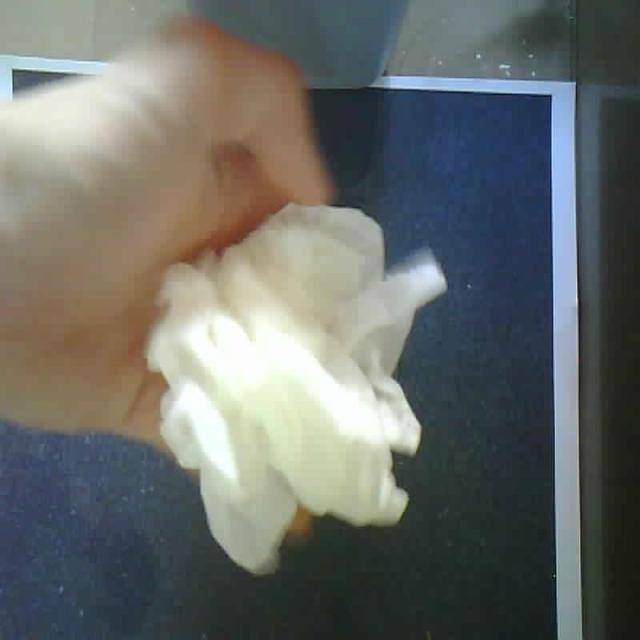
Label: tissues